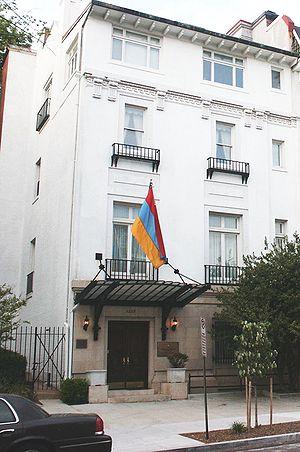
Les représentations diplomatiques de l'Arménie s'étendent sur différents continents. Elles regroupent les représentations auprès d'autres États et auprès de certaines organisations internationales.